Silverado Canyon

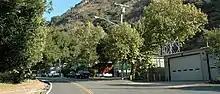
Silverado Canyon

The town of Silverado is situated in the canyon, with most of its buildings between the point where the canyon opens out into a valley and a U.S. Forest Service gate where the valley road enters the Cleveland National Forest. The town is mostly residential; there are, however, also a few stores, mostly in the east side. Modjeska Peak, part of Saddleback, rises to the south; Bald Peak forms the head of the gorge to the east, and Bedford Peak towers to the north.